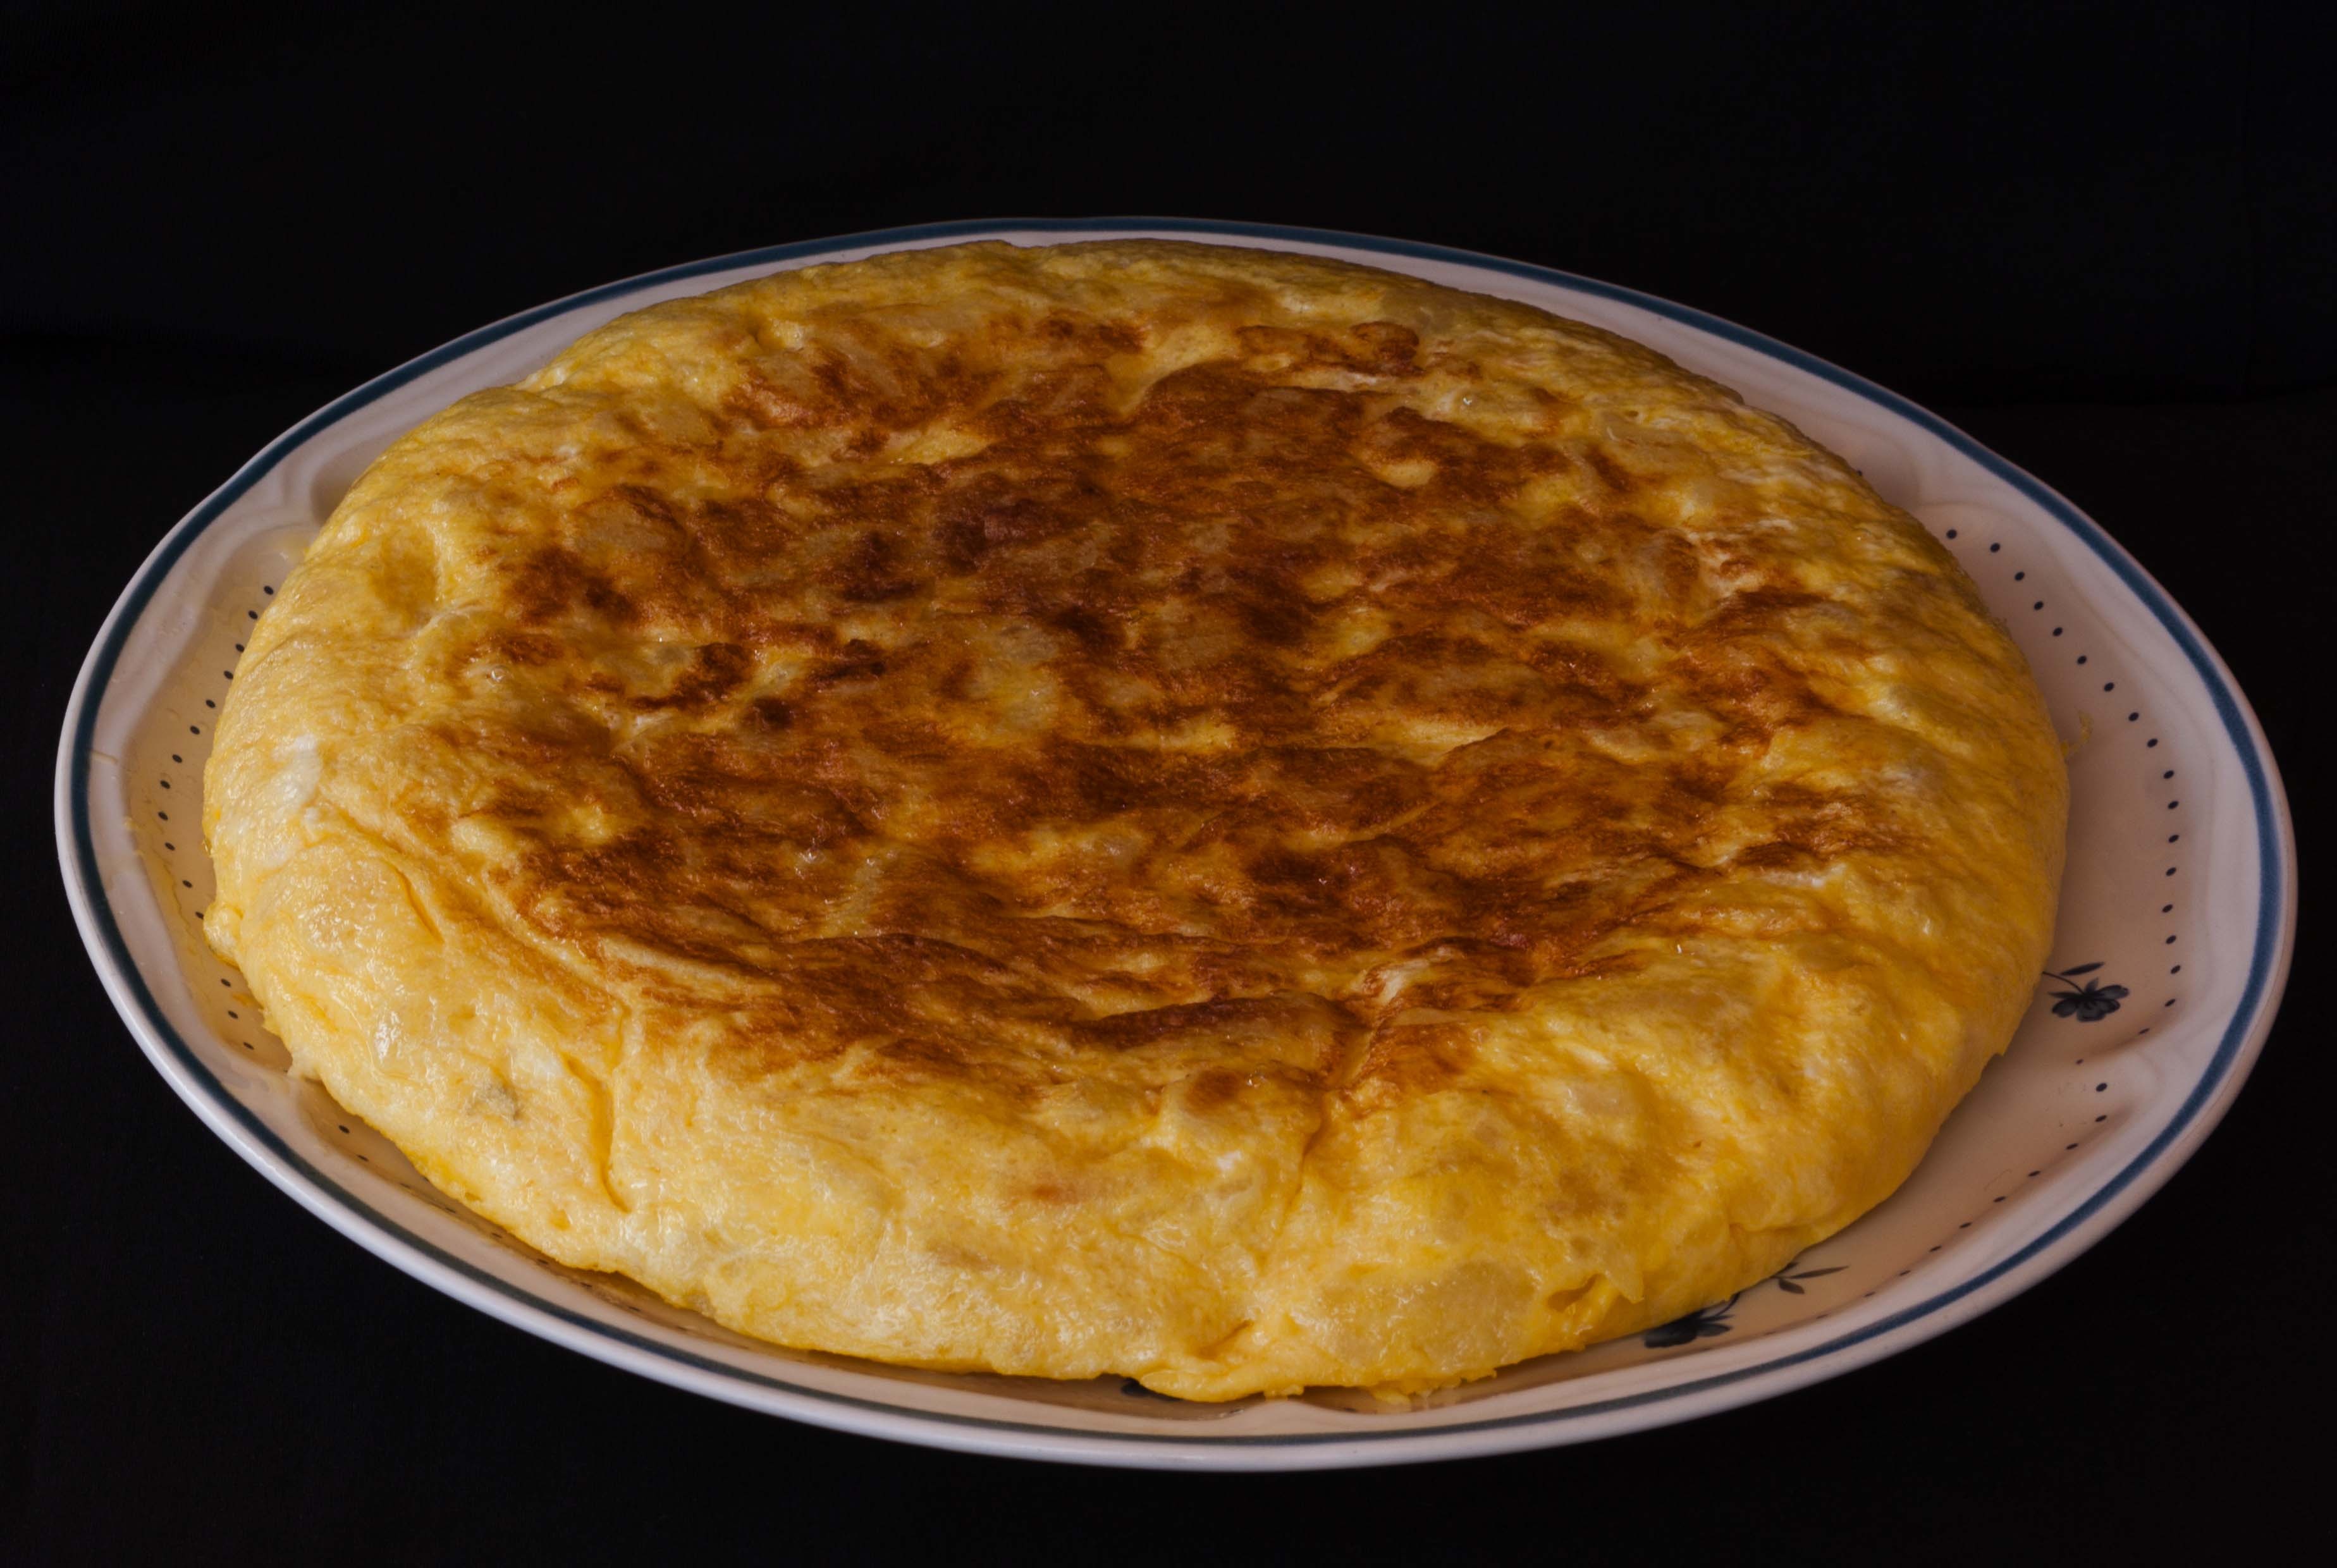
restaurant, dish, meal, food, menu, kitchen, breakfast, gourmet, dessert, eat, cuisine, pie, pastry, cooked, nutrition, eggs, quiche, tortilla, spanish, gastronomy, potatoes, baked goods, zwiebelkuchen, tortilla de patatas, pot pie, custard pie, banitsa